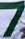
Number: 7